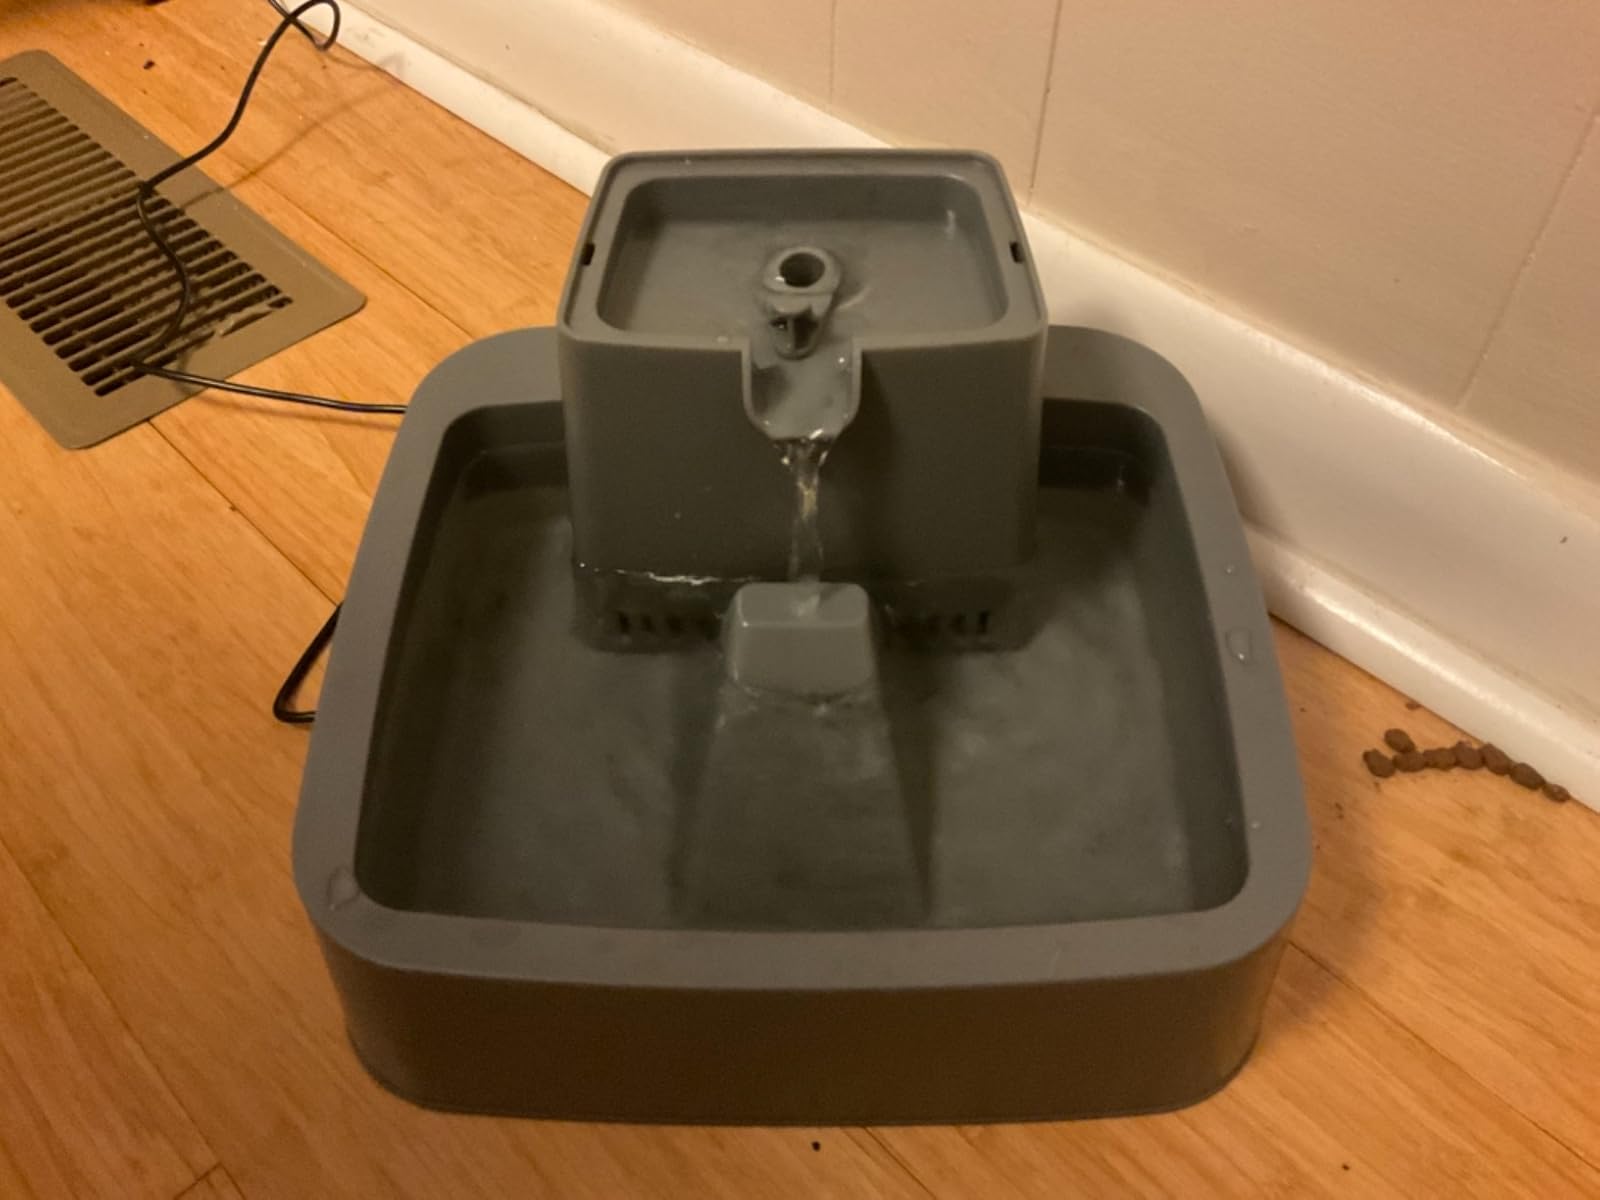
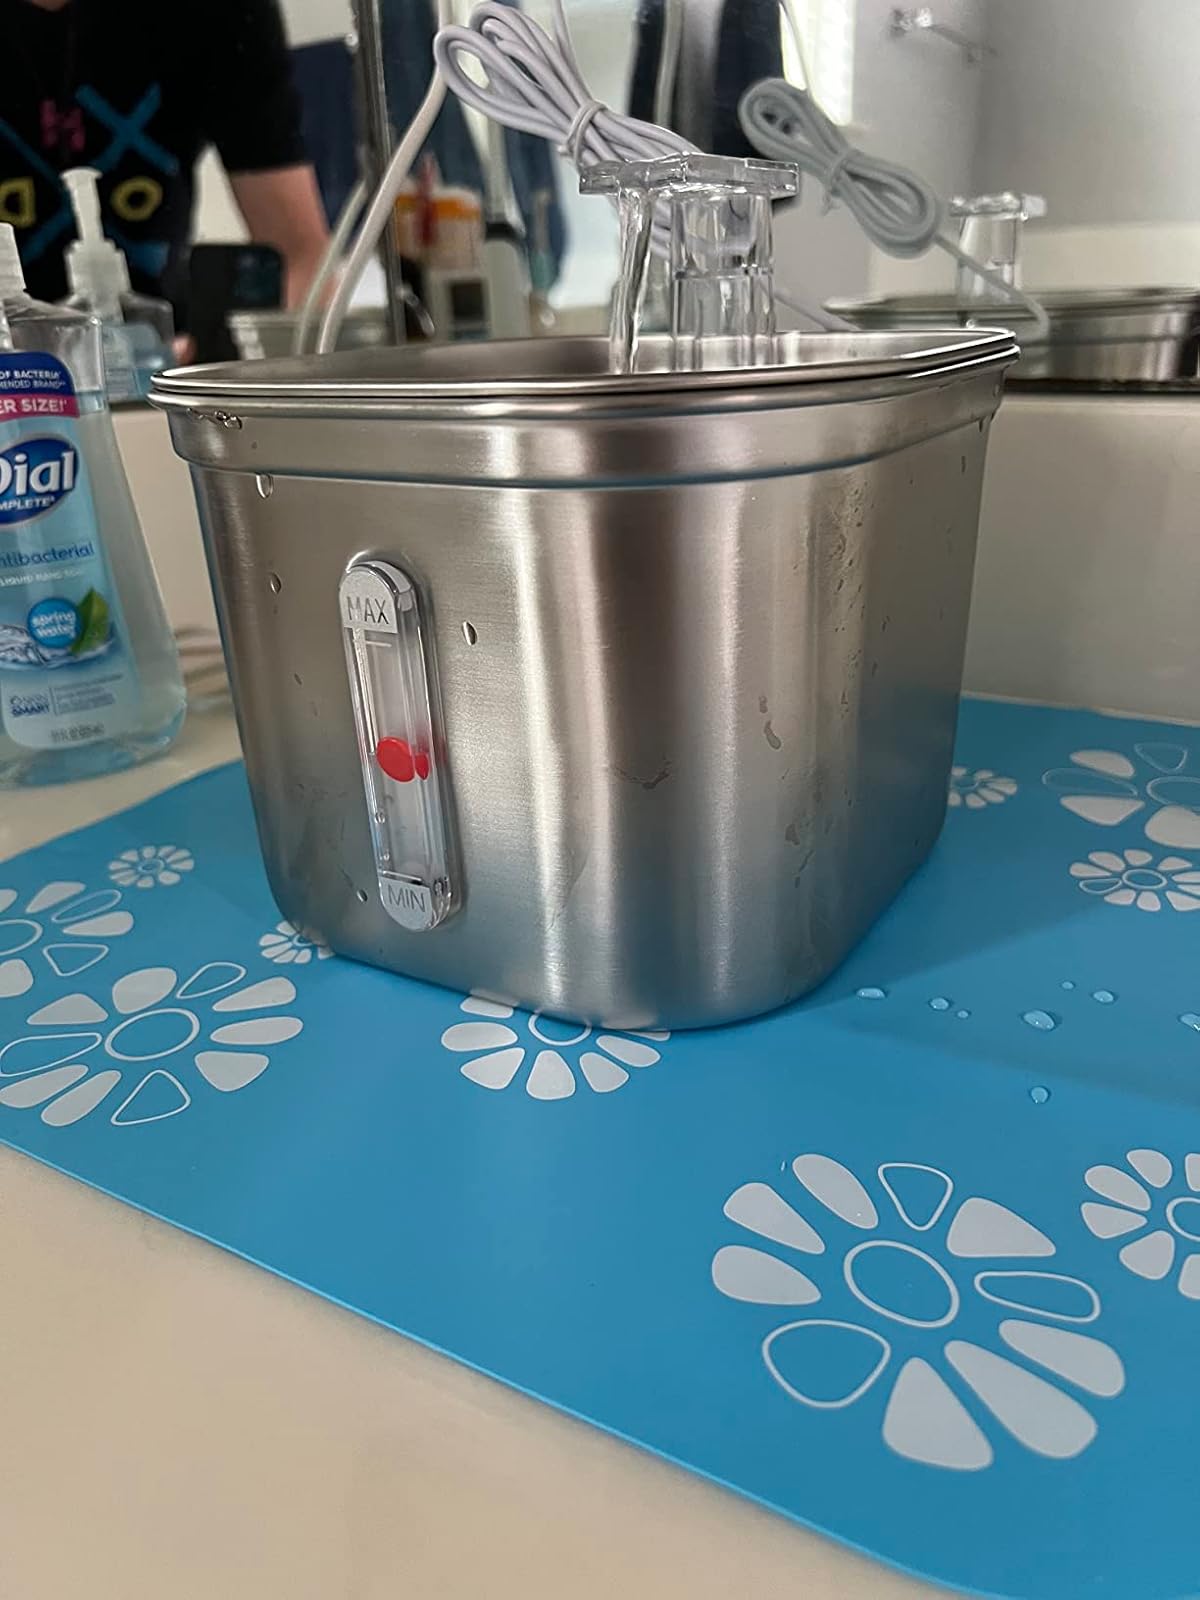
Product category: items_bowl
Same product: no